Gustavo Duarte

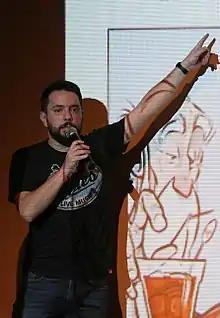

Gustavo Duarte (São Paulo, May 19, 1977) is a Brazilian comics artist. His work is known for his usually silent comics, which rely on the characters' body language.